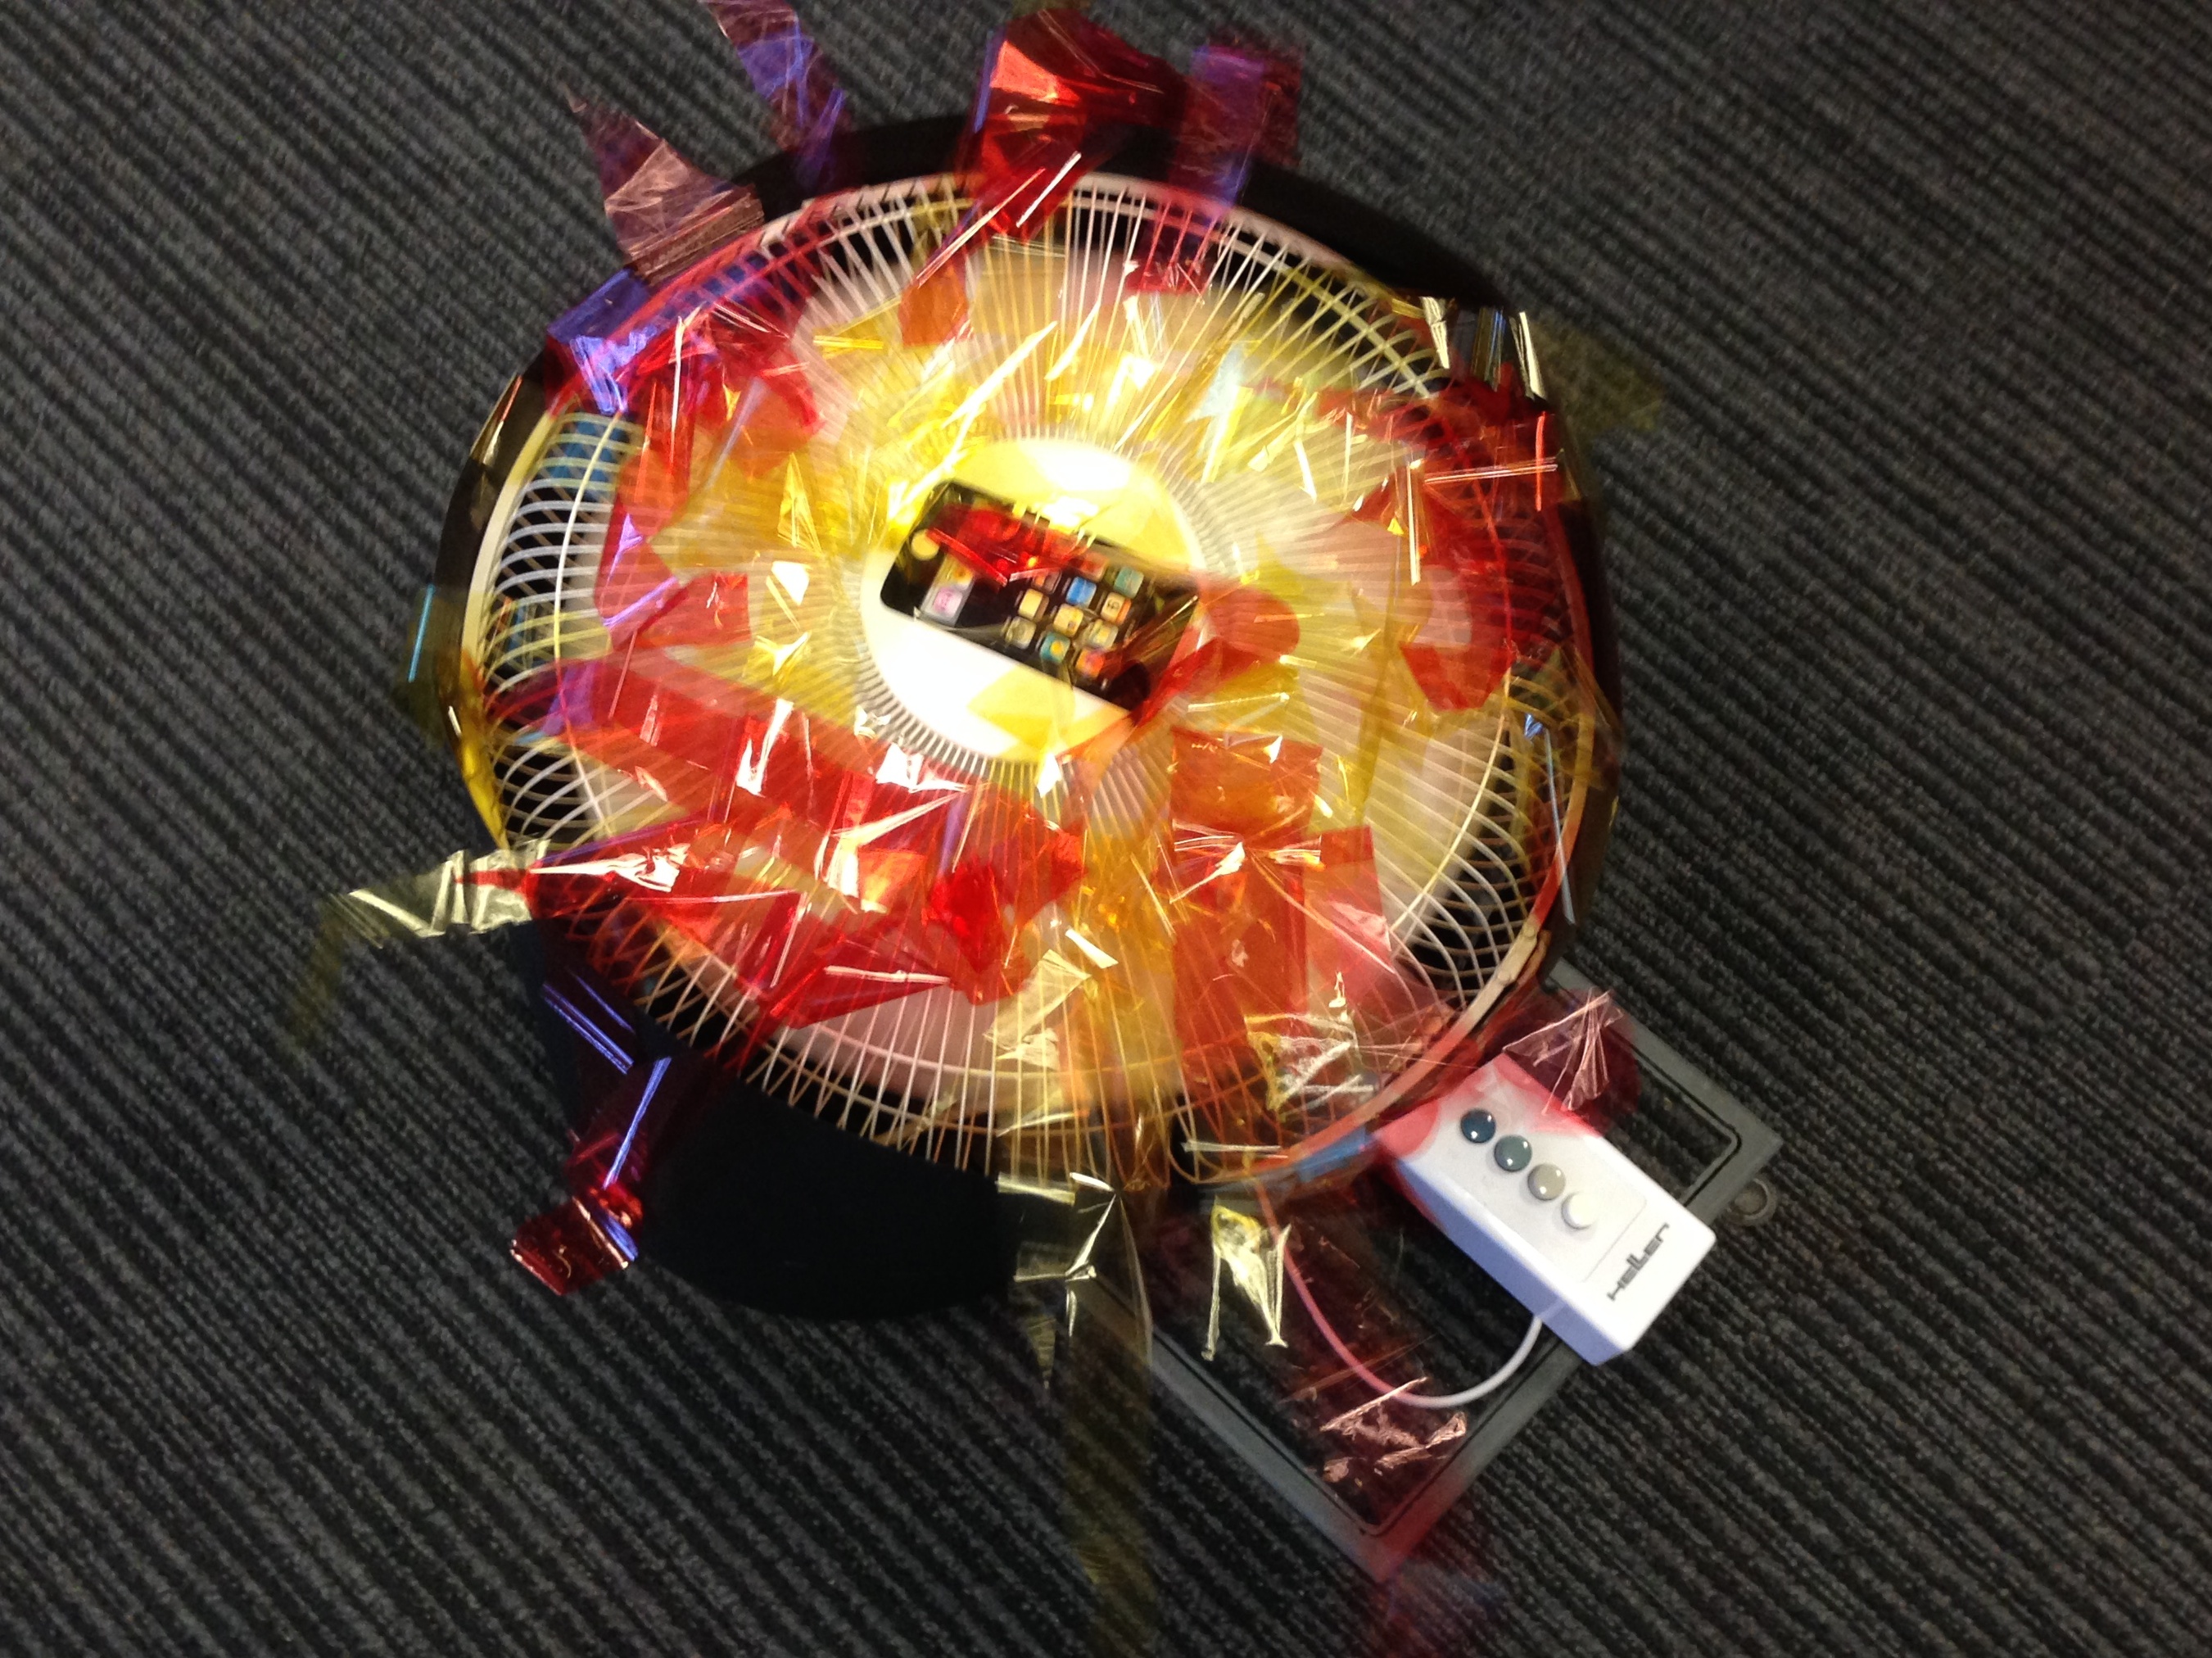
hand, jewellery